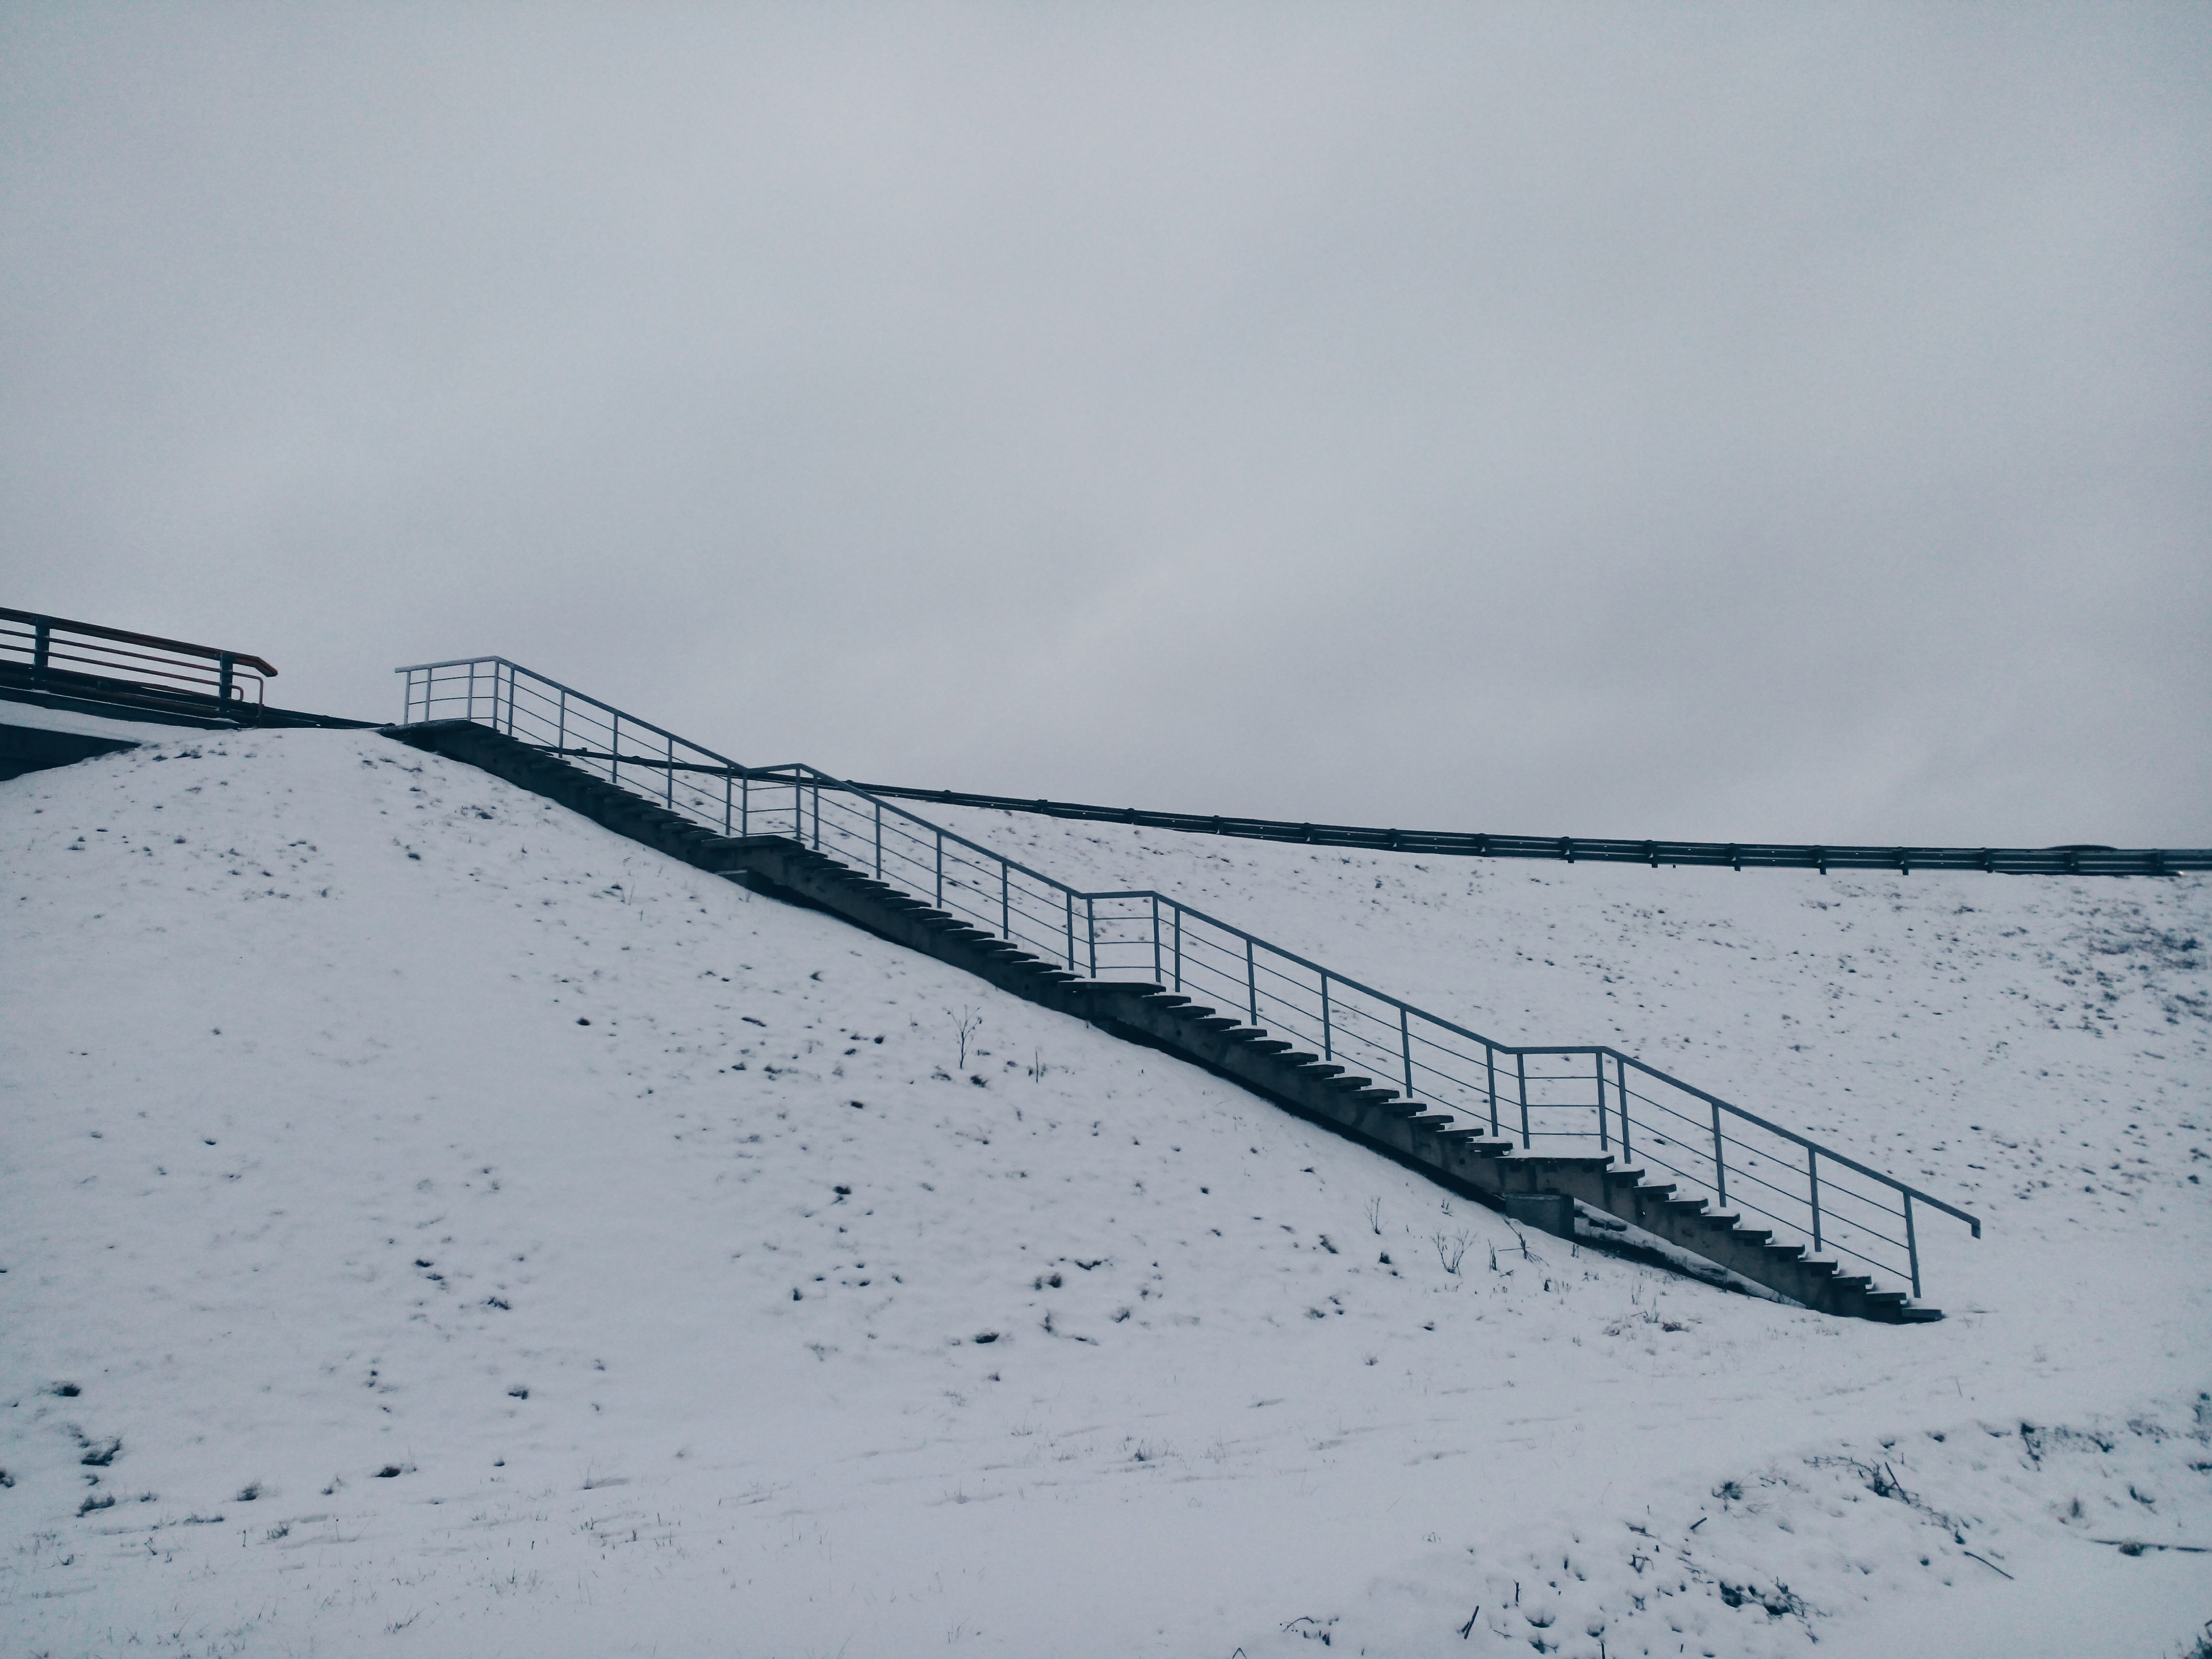
mountain, snow, winter, wave, weather, season, blizzard, freezing, atmospheric phenomenon, atmosphere of earth, geological phenomenon, winter storm